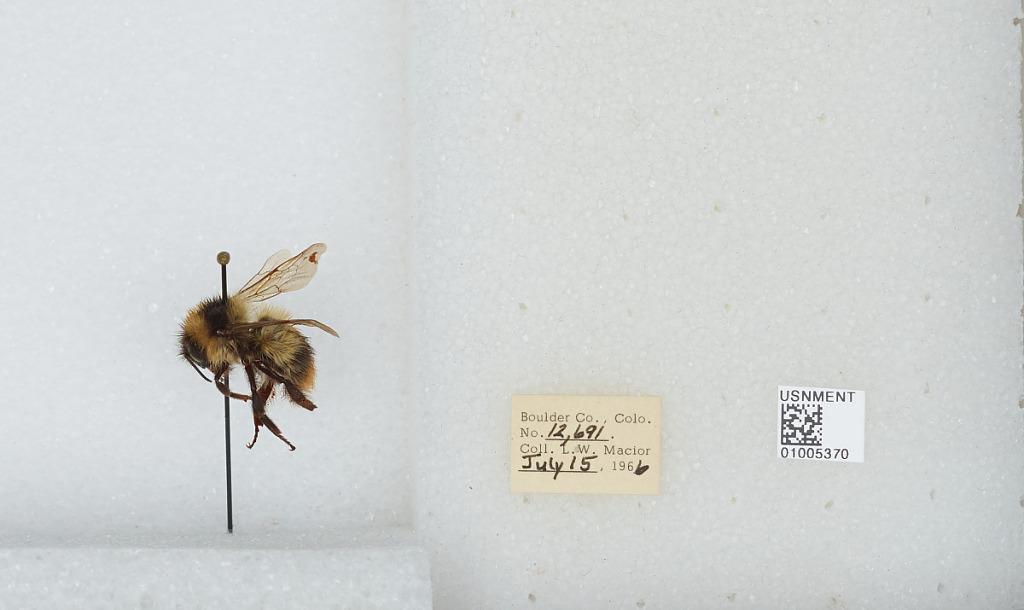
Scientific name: Bombus (Alpinobombus) balteatus Dahlbom
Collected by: L. Macior
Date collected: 1966-7-15
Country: United States
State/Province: Colorado
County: Boulder
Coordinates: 40.0275, -105.252